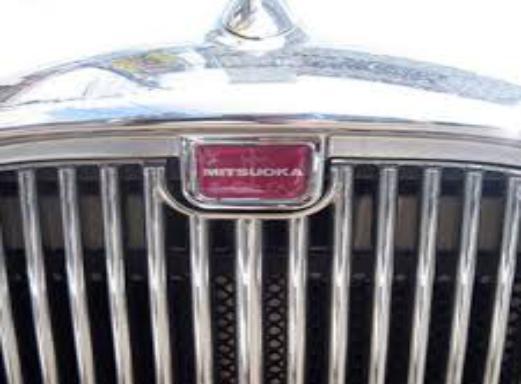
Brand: mitsuoka-2
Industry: Transportation